Brydee Moore

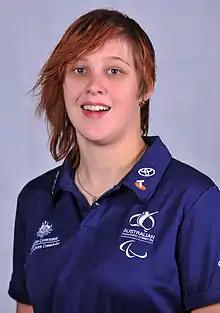
2012 Australian Paralympic team portrait of Moore

Brydee Moore (born 1 May 1990) is an Australian athlete with cerebral palsy that competes in the shot put, discus and javelin. She won a silver medal at the 2015 IPC Athletics World Championships. She represented Australia at the 2016 Rio Paralympics in athletics.